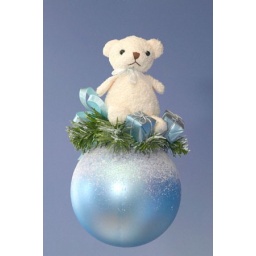
AX6K02 Christmas tree decoration in shape of little bear sitting on blue glitter ball